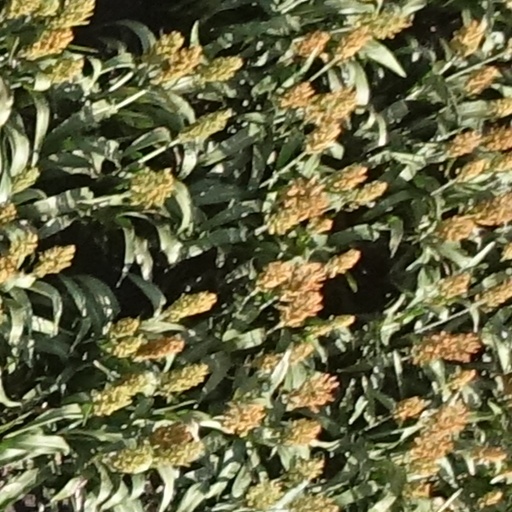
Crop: sorghum